History of the Jews in Tunisia

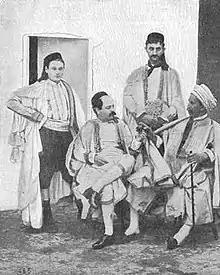
Jews of Tunis,

The history of the Jews in Tunisia dates back nearly two thousand years to the Punic era. The Jewish community of Tunisia grew following successive waves of immigration and proselytism before its development was hampered by the imposition of anti-Jewish measures in the Byzantine Empire in late antiquity. After the Muslim conquest of Tunisia, Tunisian Jews experienced periods of relative freedom or cultural apogee which were followed by periods of more marked discrimination and persecution; under Muslim rule, Jews were granted legal status as dhimmi, which legally assured protections of life, property, and freedom of religion, but imposed an increased tax burden on them. The community developed its own dialect of Arabic, but the use of Judeo-Tunisian Arabic has declined due to the community's relocation from Tunisia. The arrival of Jews expelled from the Iberian Peninsula, often through Livorno, greatly influenced the community's composition, inter-group relations, and customs.